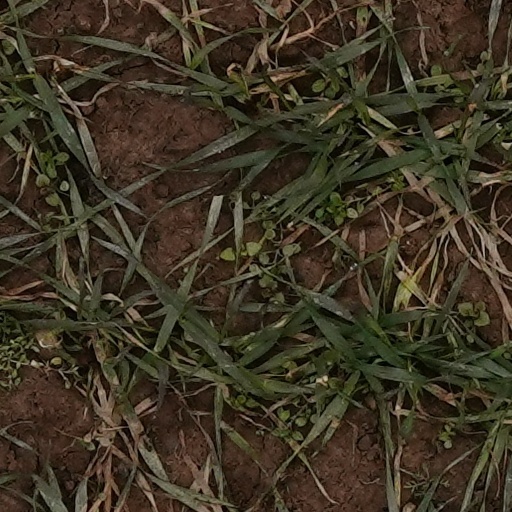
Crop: wheat